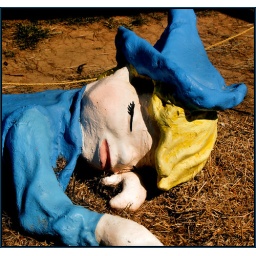
little boy blue sleeping on some hay by the sheep